Hafta Vasuli

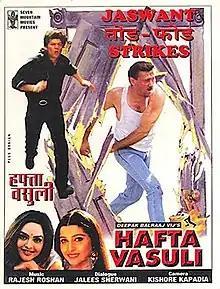

Hafta Vasuli ("Extortion") is a 1998 Indian Bollywood action drama film produced and directed by Deepak Balraj Vij. The film stars Jackie Shroff, Aditya Pancholi, Ayub Khan, Madhoo, Saadhika Randhawa in pivotal roles.